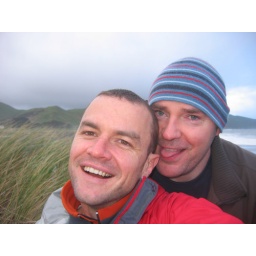
by the white rock